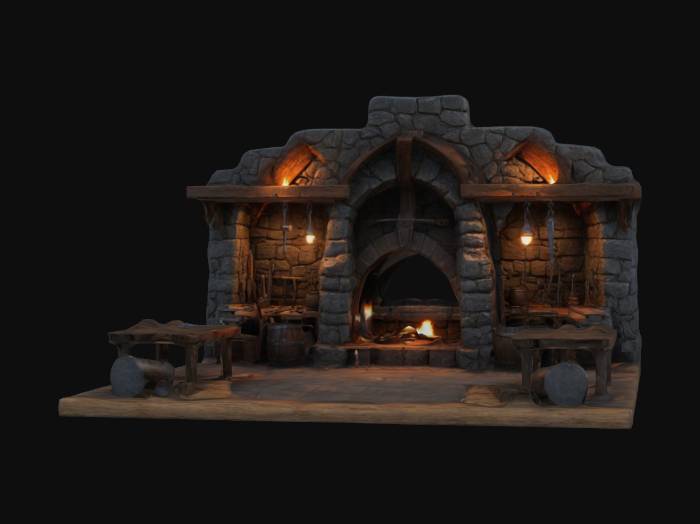
미적 점수 (1~10점): 8